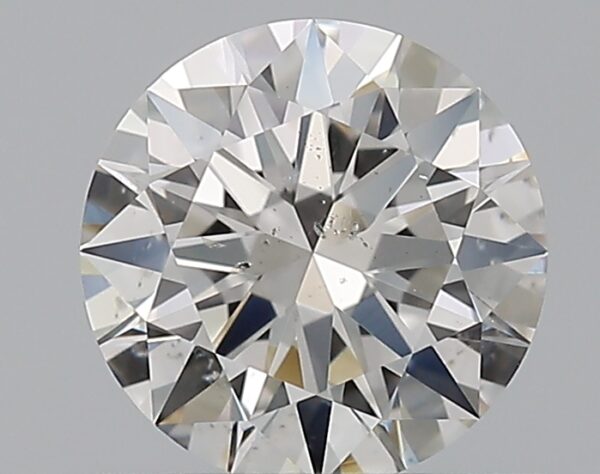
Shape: round
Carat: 0.57
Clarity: SI2
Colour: F
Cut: EX
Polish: EX
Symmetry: EX
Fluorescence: N
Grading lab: GIA
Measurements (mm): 5.4 x 5.41 x 3.24